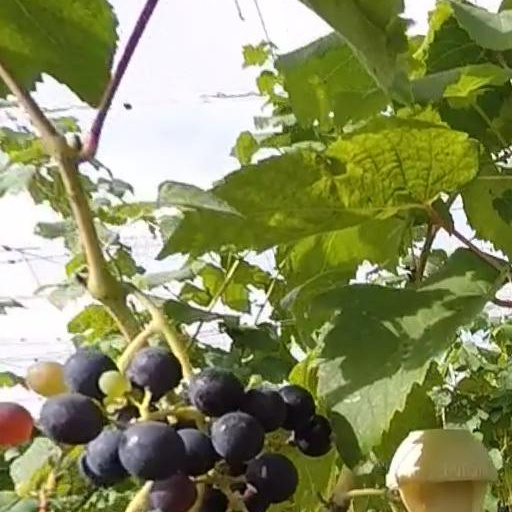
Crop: grape